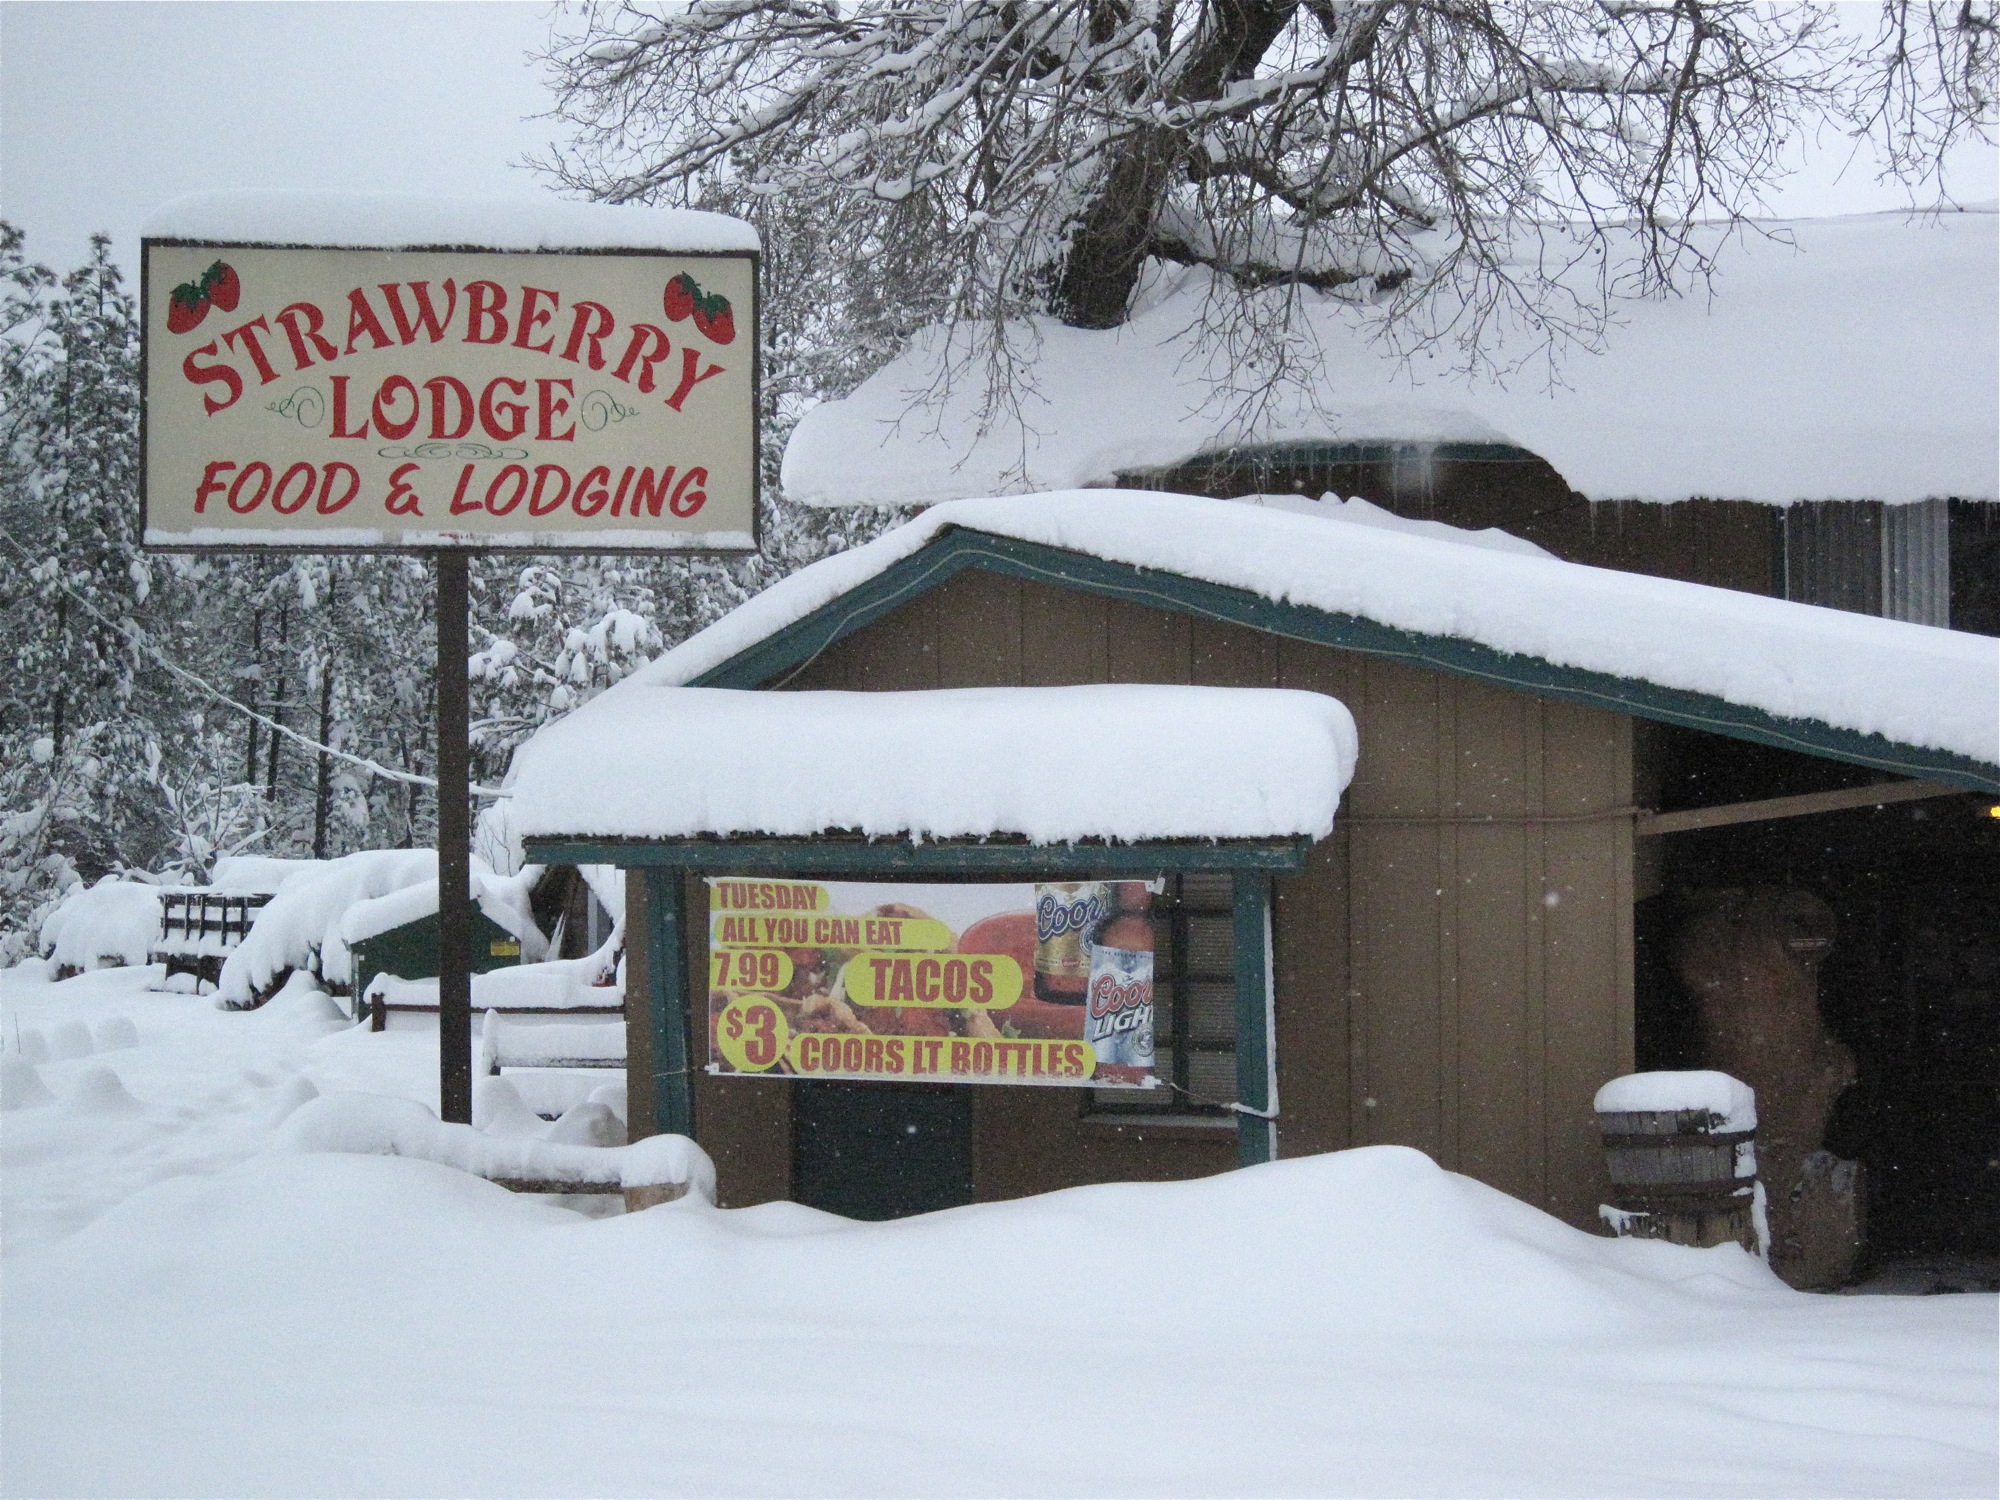
snow, winter, weather, season, blizzard, winter storm, sugar house